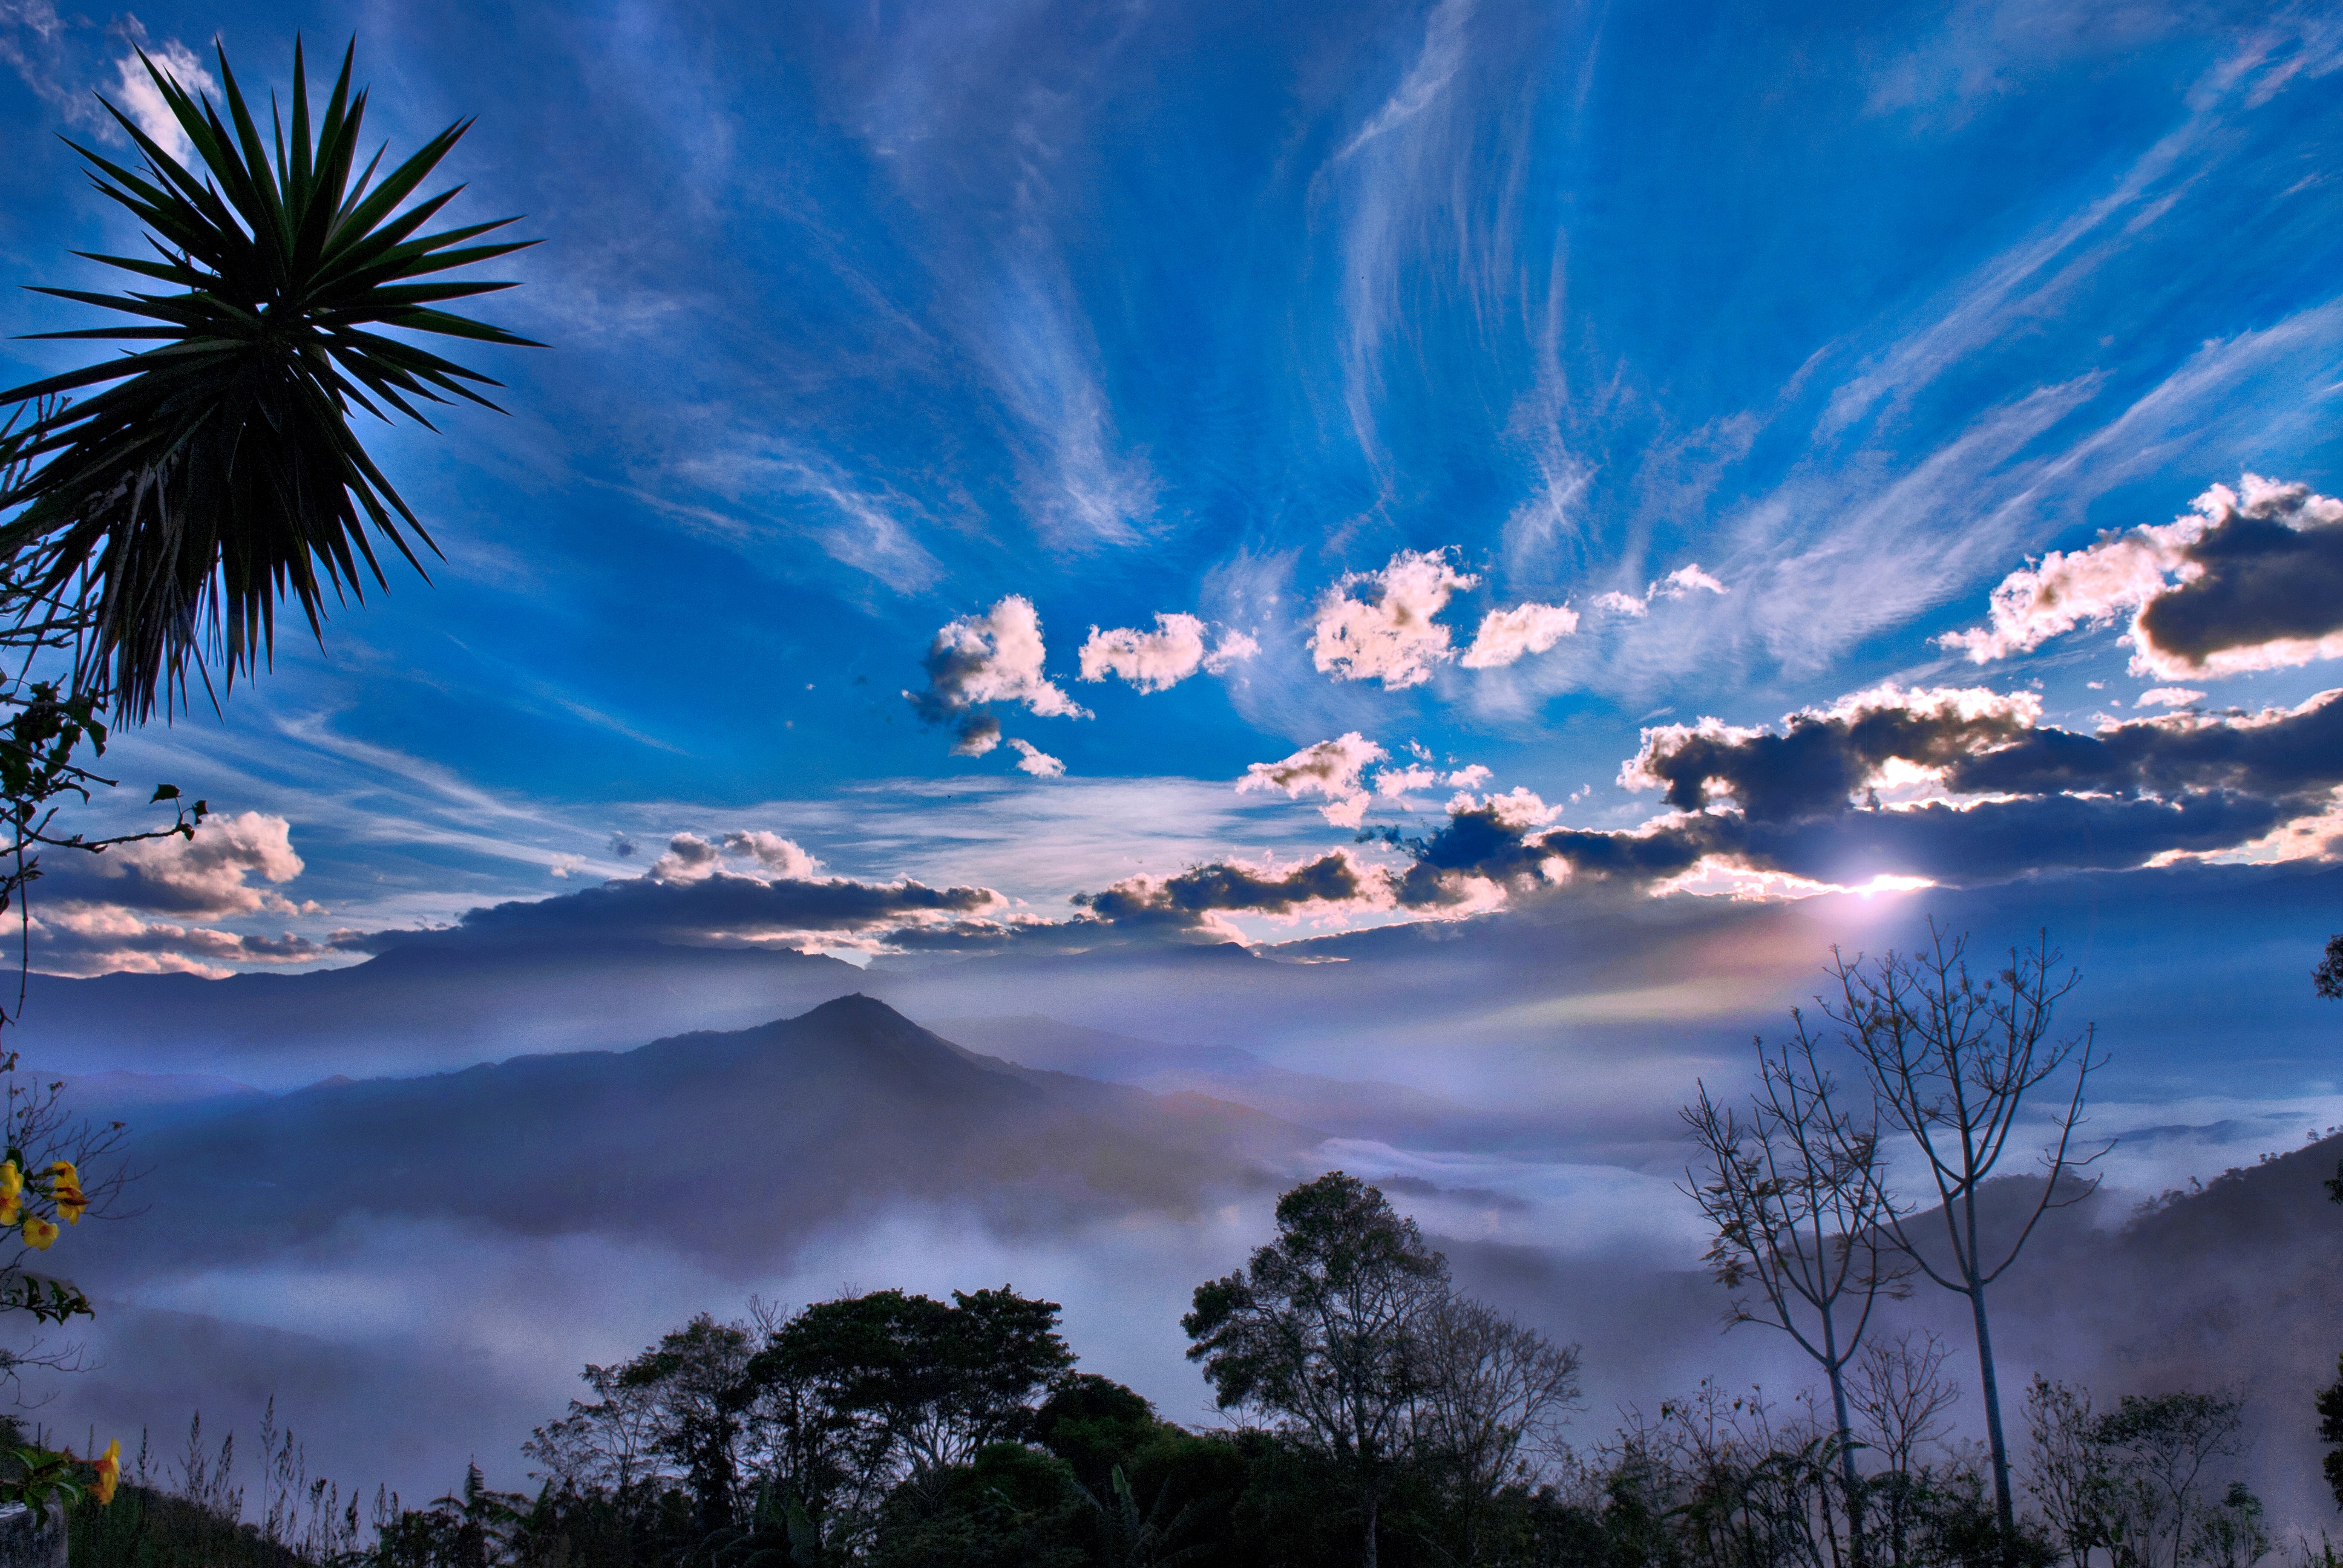
tree, nature, horizon, mountain, cloud, sky, sunrise, sunset, sunlight, morning, dawn, atmosphere, mountain range, dusk, evening, reflection, weather, meteorological phenomenon, atmospheric phenomenon, computer wallpaper